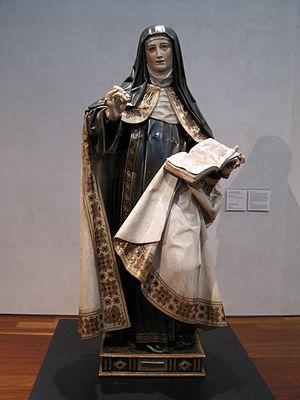
La mystique ou le mysticisme est ce qui a trait aux mystères, aux choses cachées ou secrètes. Le terme relève principalement du domaine religieux, et sert à qualifier ou à désigner des expériences spirituelles de l'ordre du contact ou de la communication avec une réalité transcendante non discernable par le sens commun.
L’ordre du Carmel est un ordre religieux catholique contemplatif. Ses membres sont appelés carmes et carmélites. Leur père spirituel est le prophète Élie. Fondé par des ermites sur le mont Carmel en Palestine à la fin du XIIᵉ siècle, les premiers Carmes quittent leurs ermitages au début du XIIIᵉ siècle pour se réfugier en Europe. Après bien des tribulations, l'ordre érémitique se transforme en ordre monastique. Il connaît de nombreuses réformes dont la plus marquante est la réforme instituée par Thérèse d'Avila au XVIᵉ siècle.
Armelle Nicolas, dite la bonne Armelle, était une simple servante dont la piété, la charité et les extases mystiques suscitèrent un culte qui a perduré en Bretagne jusqu'au début du XXᵉ siècle au moins ; elle serait encore l'objet d'un culte dans l'ancienne chapelle dite des Ursulines, attenante au collège Saint-François-Xavier de Vannes. Bien qu'elle n'ait pas été admise par l'Église catholique au catalogue des Saints et Bienheureux, elle est parfois et indûment nommée « Sainte Armelle ».